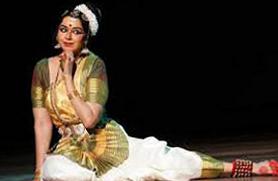
Dance form: mohiniyattam